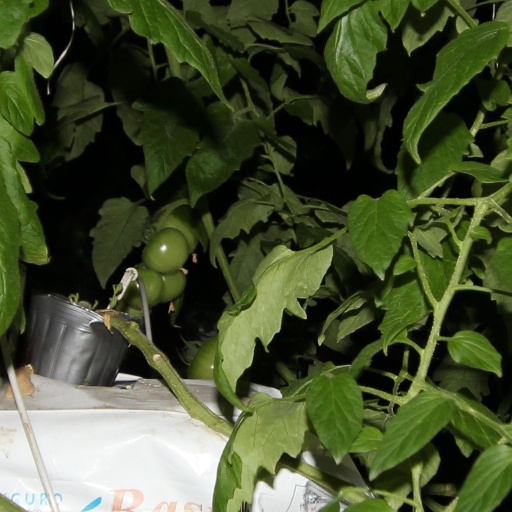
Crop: tomato